React (The Pussycat Dolls song)

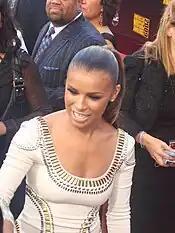
a woman walking the red carpet stops to talk to the press

Following the re-release of "Doll Domination" (2008) and the group's single 2009 "Jai Ho! (You Are My Destiny)", tensions in the group rose due to Scherzinger being billed as a featured artist on the release. This would go on to lead to a public outburst by member Melody Thornton during the group's Doll Domination Tour. The group would then announce a hiatus, with group founder Robin Antin acknowledging that new members would be joining Scherzinger. By February 2010, Jessica Sutta, Ashley Roberts, Kimberly Wyatt and Thornton had announced their departures from the group, with Wyatt later acknowledging that "the group has fully disbanded." There was an attempt for new members to join Scherzinger in 2010, but by the end of 2010 Scherzinger too had left the group to pursue her solo career. Through 2017 and 2018, it was widely reported that the group were considering reforming.